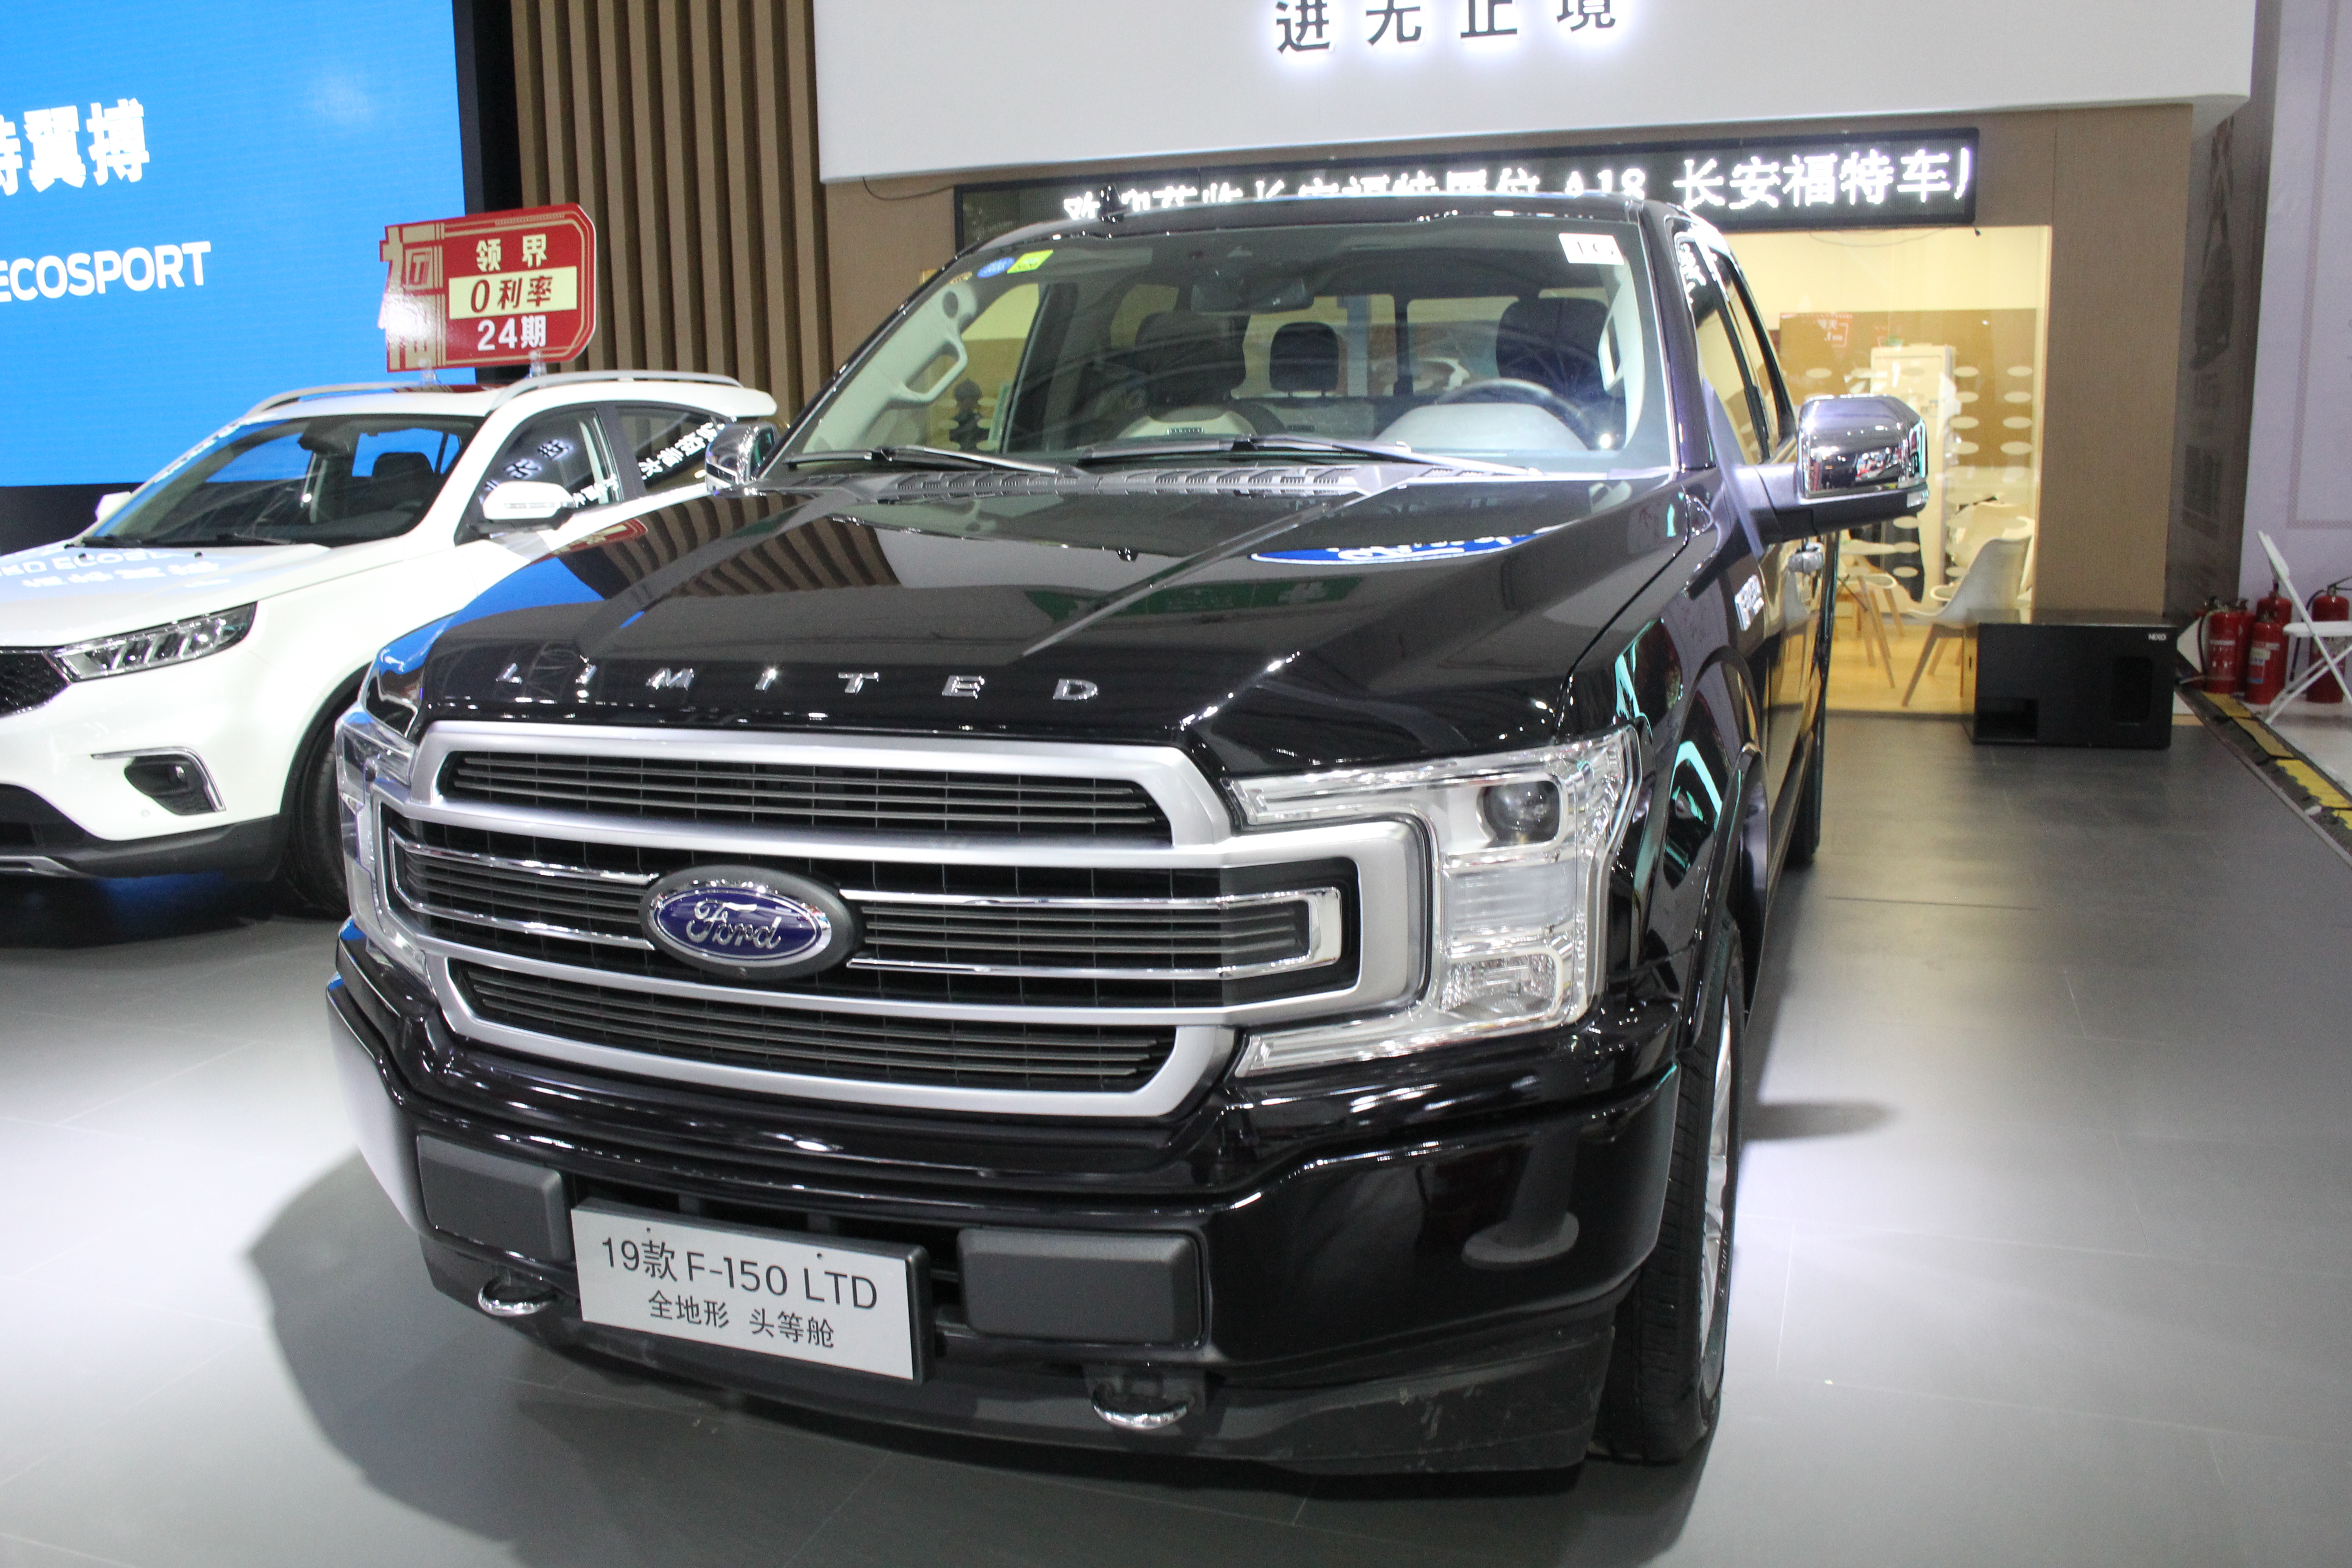
cars, old cars, ancient cars, vehicles, arts, museum, engineering, automovil, tanks, modern auto, technology, automotriz, chevrolet, ford, new cars, land vehicle, vehicle, car, ford motor company, motor vehicle, sport utility vehicle, ford super duty, pickup truck, hardtop, full size car, grille, ford f series, ford f 350, hood, ford expedition